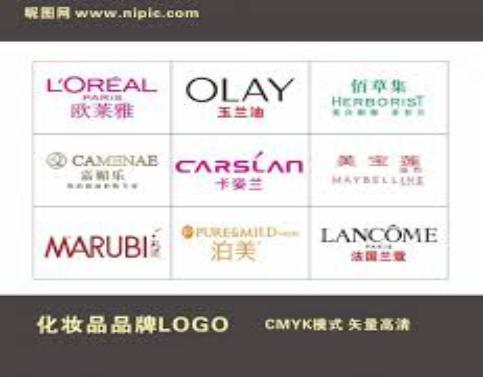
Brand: Herborist
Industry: Necessities